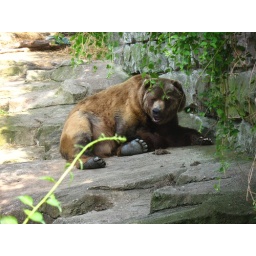
bear in the big blue house.